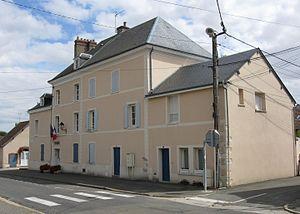
Mairie de Soulaires. (Eure-et-Loir, région Centre-Val de Loire).
Soulaires est une commune française située dans le département d'Eure-et-Loir en région Centre-Val de Loire.